Lymphedema

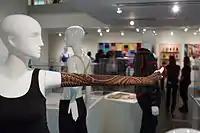
Lymphedema compression sleeve on a mannequin

Once a person is diagnosed with lymphedema, compression becomes imperative in the management of the condition. Garments are often intended to be worn all day but may be taken off for sleep, unless otherwise prescribed. Elastic compression garments are worn on the affected limb following complete de-congestive therapy to maintain edema reduction. Inelastic garments provide containment and reduction. Available styles, options, and prices vary widely. A professional garment fitter or certified lymphedema therapist can help determine the best option for the patient.